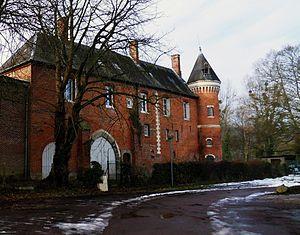
Rieux est une commune française située dans le département de la Seine-Maritime en région Normandie.